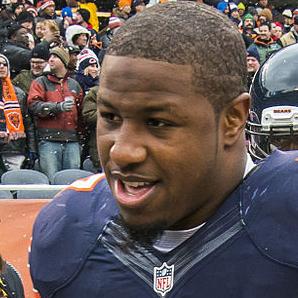
Age: 22